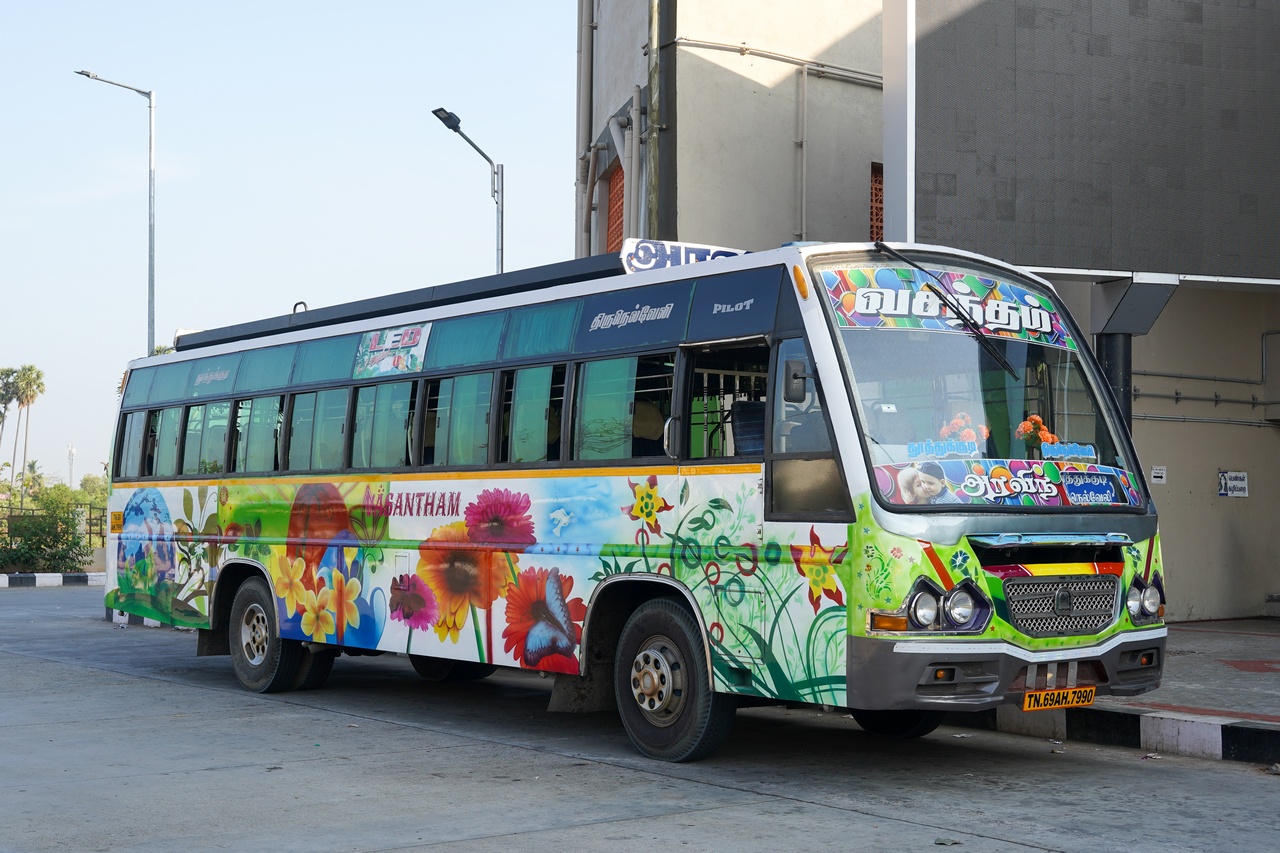
Private bus on the Tirunelveli - Tuticorin route, MGR Bus Stand, Tirunelveli, Tamil Nadu, India